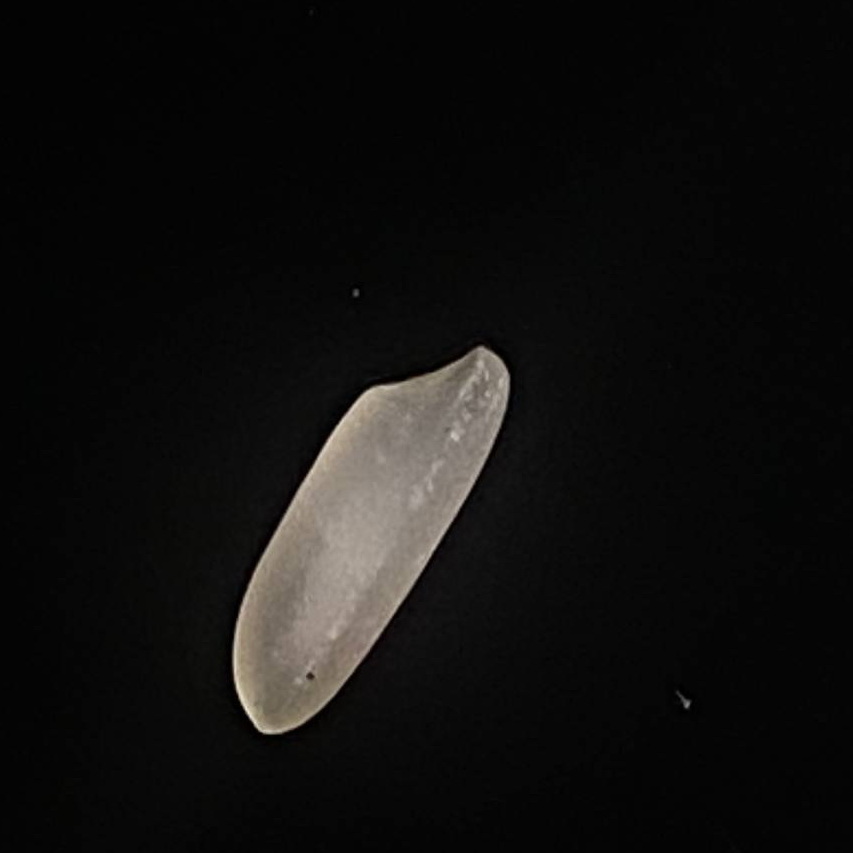
Rice variety: Najirshail